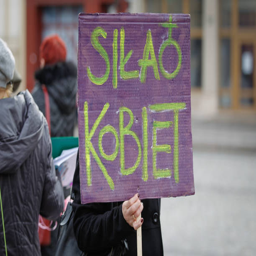
people are seen participating in a rally for more fair treatment of women .